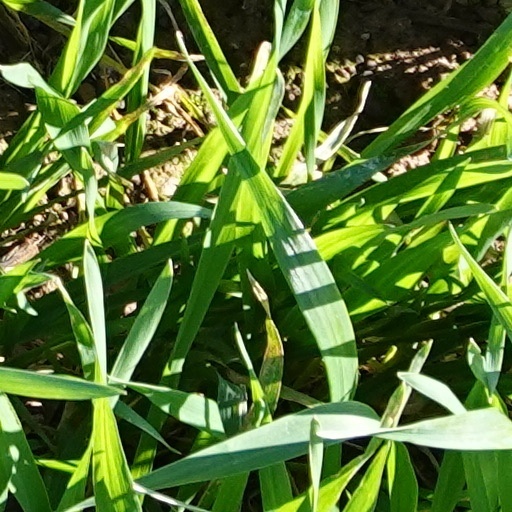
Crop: wheat